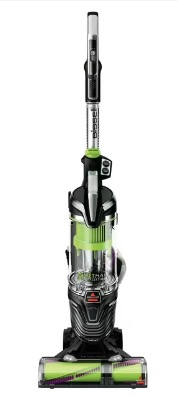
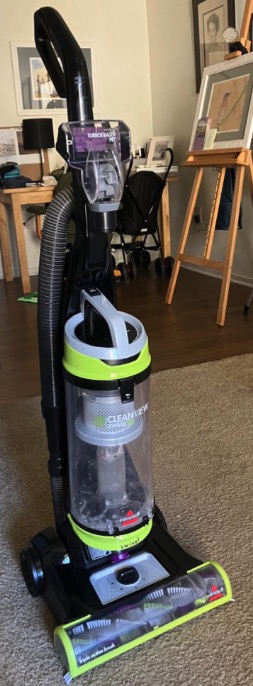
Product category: items_vacuum
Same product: no